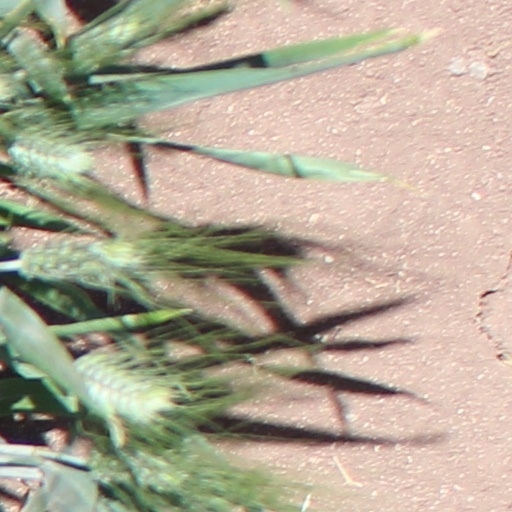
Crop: wheat